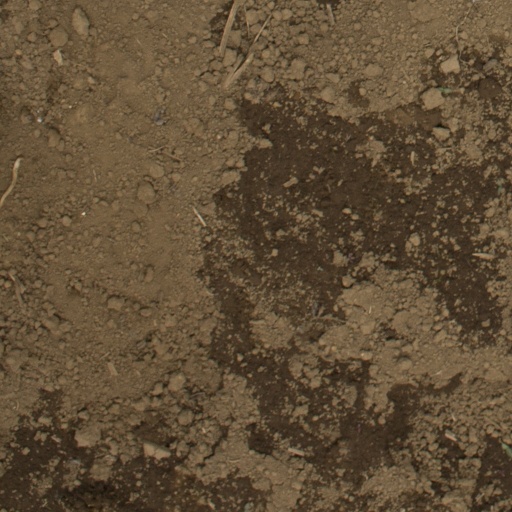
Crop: Jerusalem artichoke